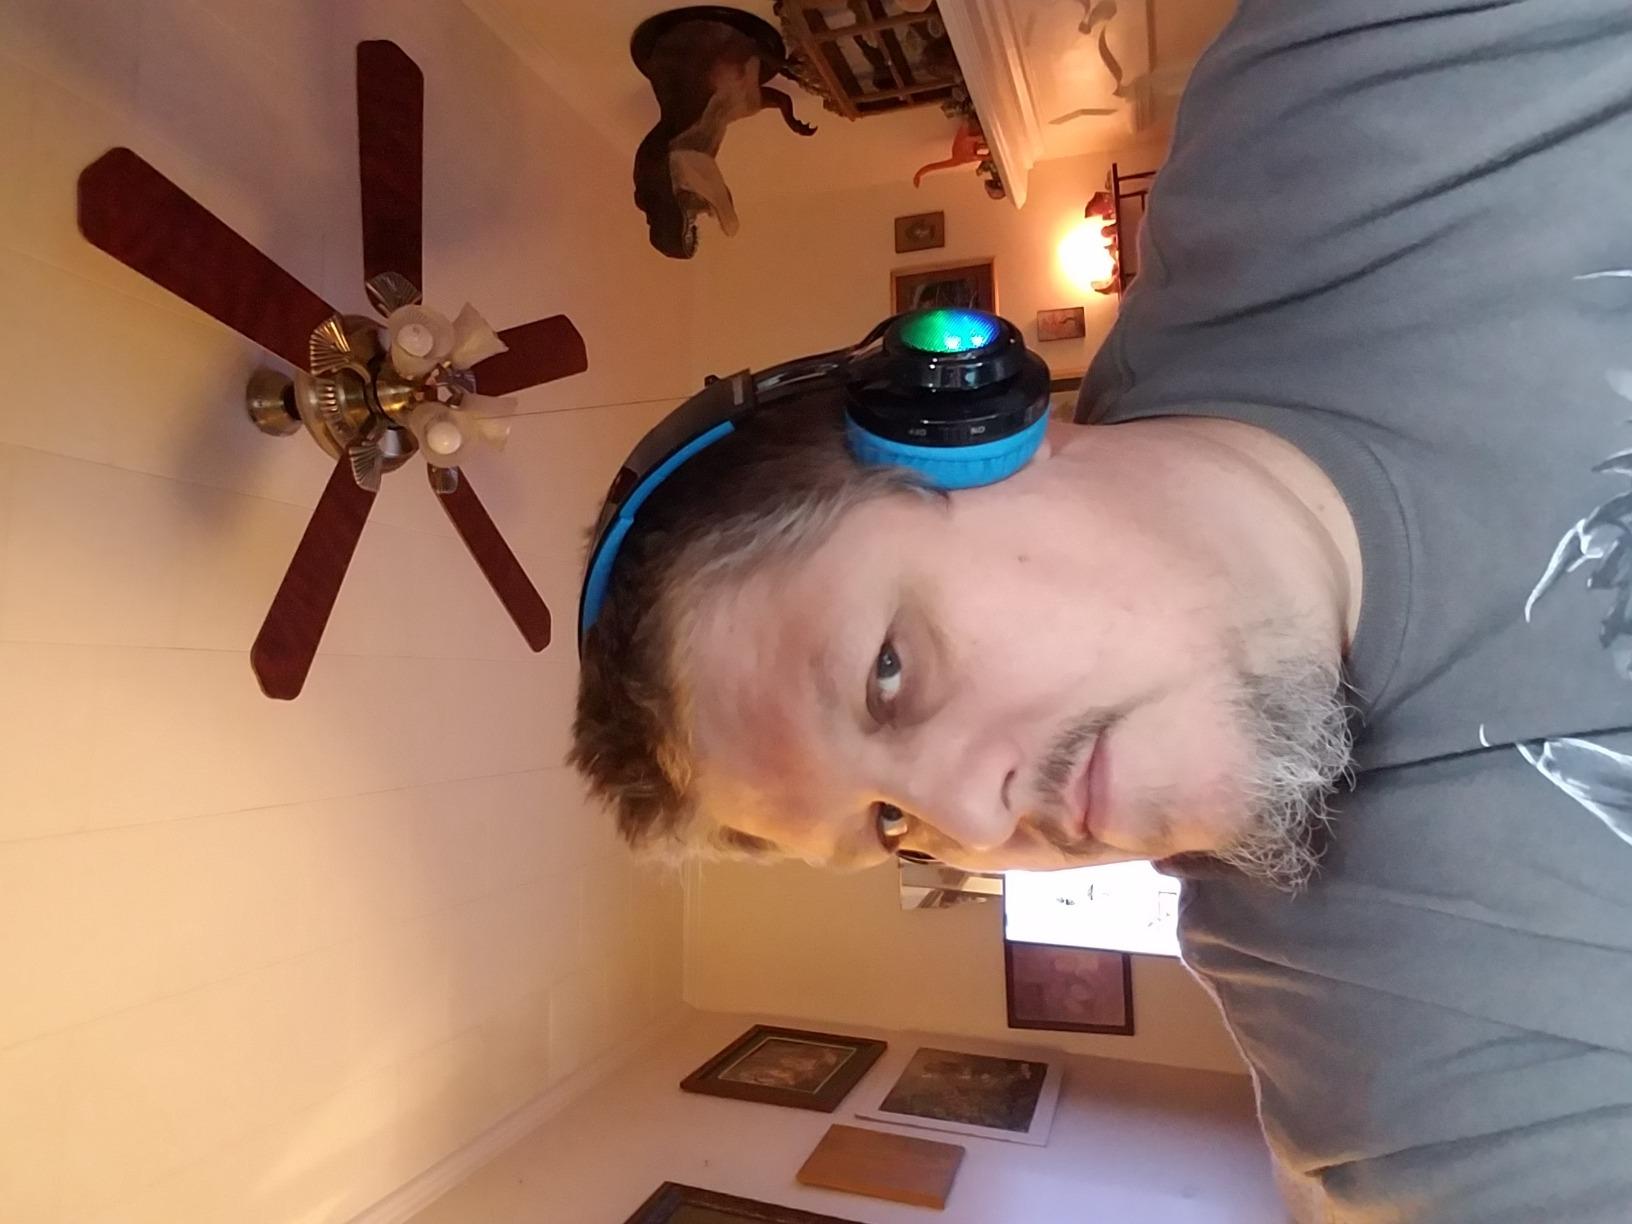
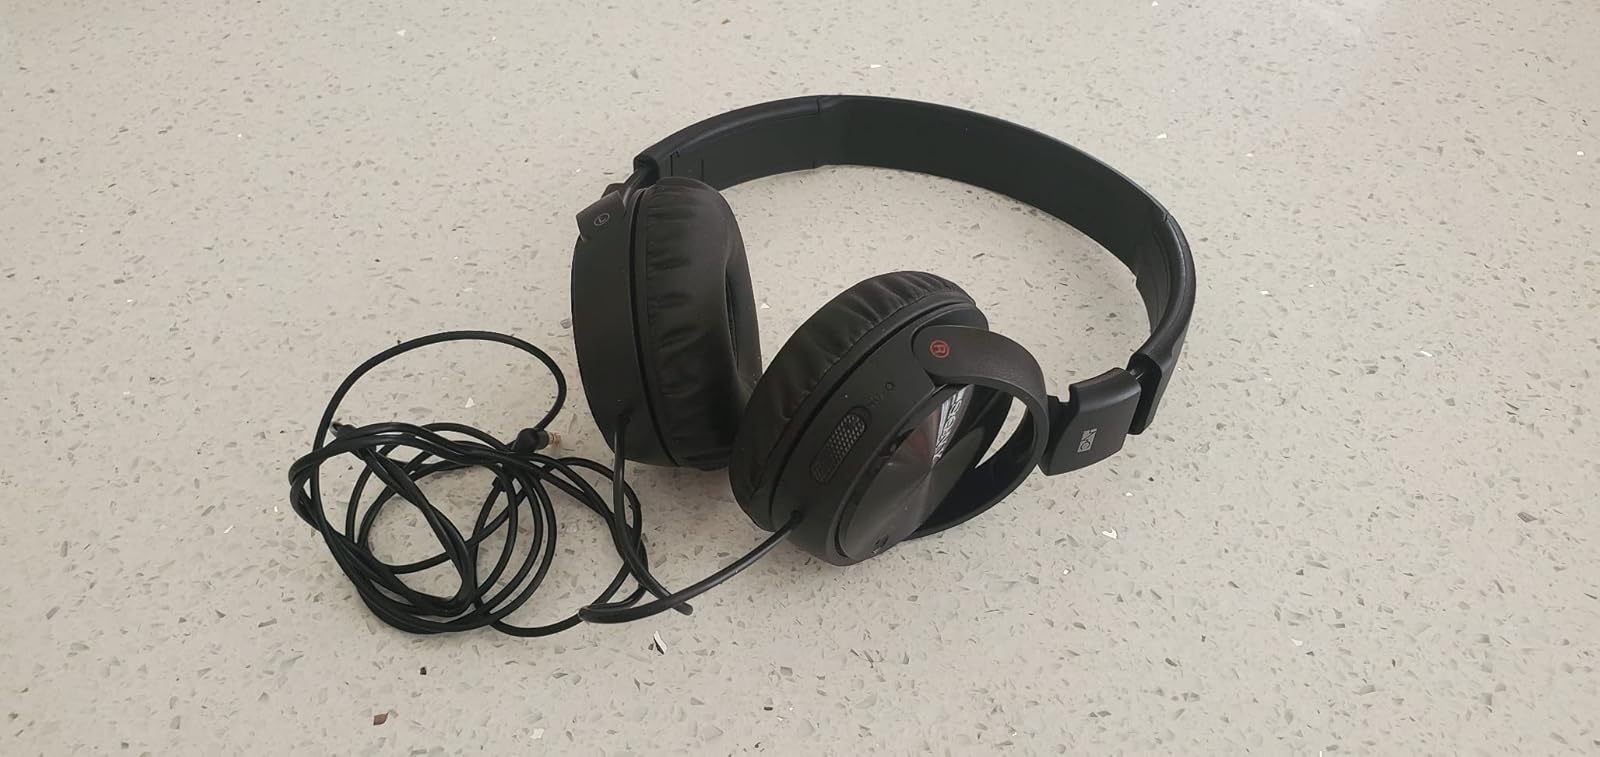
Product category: headphones
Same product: no